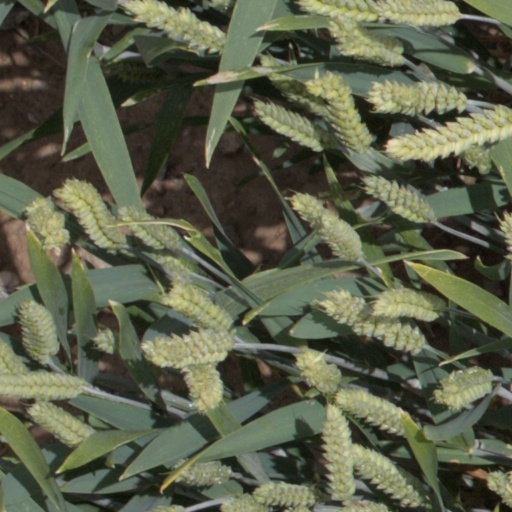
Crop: wheat